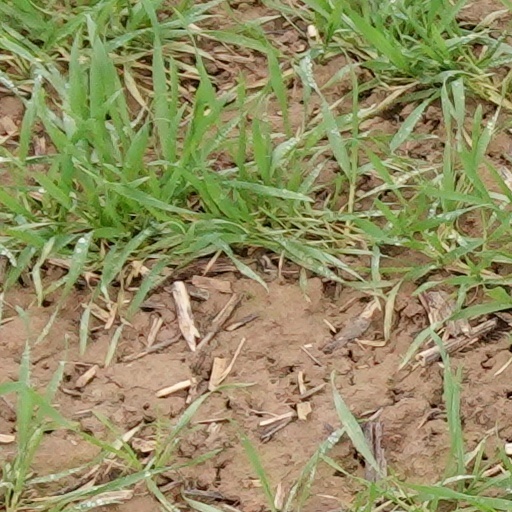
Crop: wheat